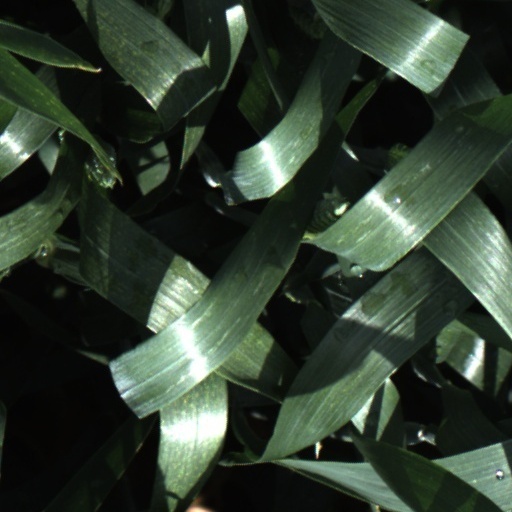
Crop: wheat